Zawiya (institution)

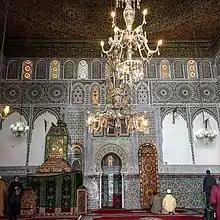

In the Maghreb (Morocco, Algeria, Tunisia and Libya) the zawiya is primarily a place for religious activities and religious instruction. It is typically associated with a particular religious leader ("shaykh") or a local Muslim saint ("wali"), who is housed here along with his family. After his death, the zawiya usually houses his tomb, commonly inside a "qubba" (chamber covered by a dome or pyramidal cupola), which is sometimes a shrine that serves as the focus of a minor pilgrimage (a "ziyarat"). Typically, his descendants continue to lead or maintain the zawiya afterwards. Some zawiyas, particularly in urban areas, are simply meeting places for local members of a wider Sufi order or brotherhood ("tariqa"), where they perform activities such as a "haḍra" or a "dhikr". Some zawiyas, particularly in rural areas, serve as larger complexes which provide accommodation to pilgrims and contain a library, mosque, workshops, and granaries that serve the local community. Such zawiyas also historically mediated disputes between tribes or between local communities and the central government. In some cases zawiyas could provide asylum to individuals and could wield considerable political and commercial influence in the region. They were financed with the help of "waqf"s (also known as "habous"), charitable endowments that were inalienable under Islamic law.